Satyavati

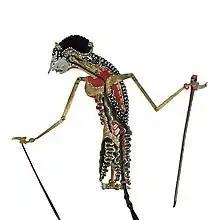
Javanese stick-puppet of Satyavati

One day Shantanu, the Kuru king of Hastinapur, came to the forest on a hunting trip and was mesmerized by the musk-fragrance emanating from Satyavati. Allured by her sweet scent, Shantanu reached Satyavati's house and, seeing her, fell in love at first sight. The king asked the fisherman-chief for his daughter's hand; the fisherman Dashraj said his daughter would marry the king if – and only if – her sons would inherit the throne.